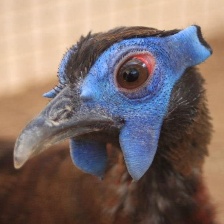
Species: BULWERS PHEASANT
Scientific name: LOPHURA BULWERI